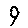
Label: 9